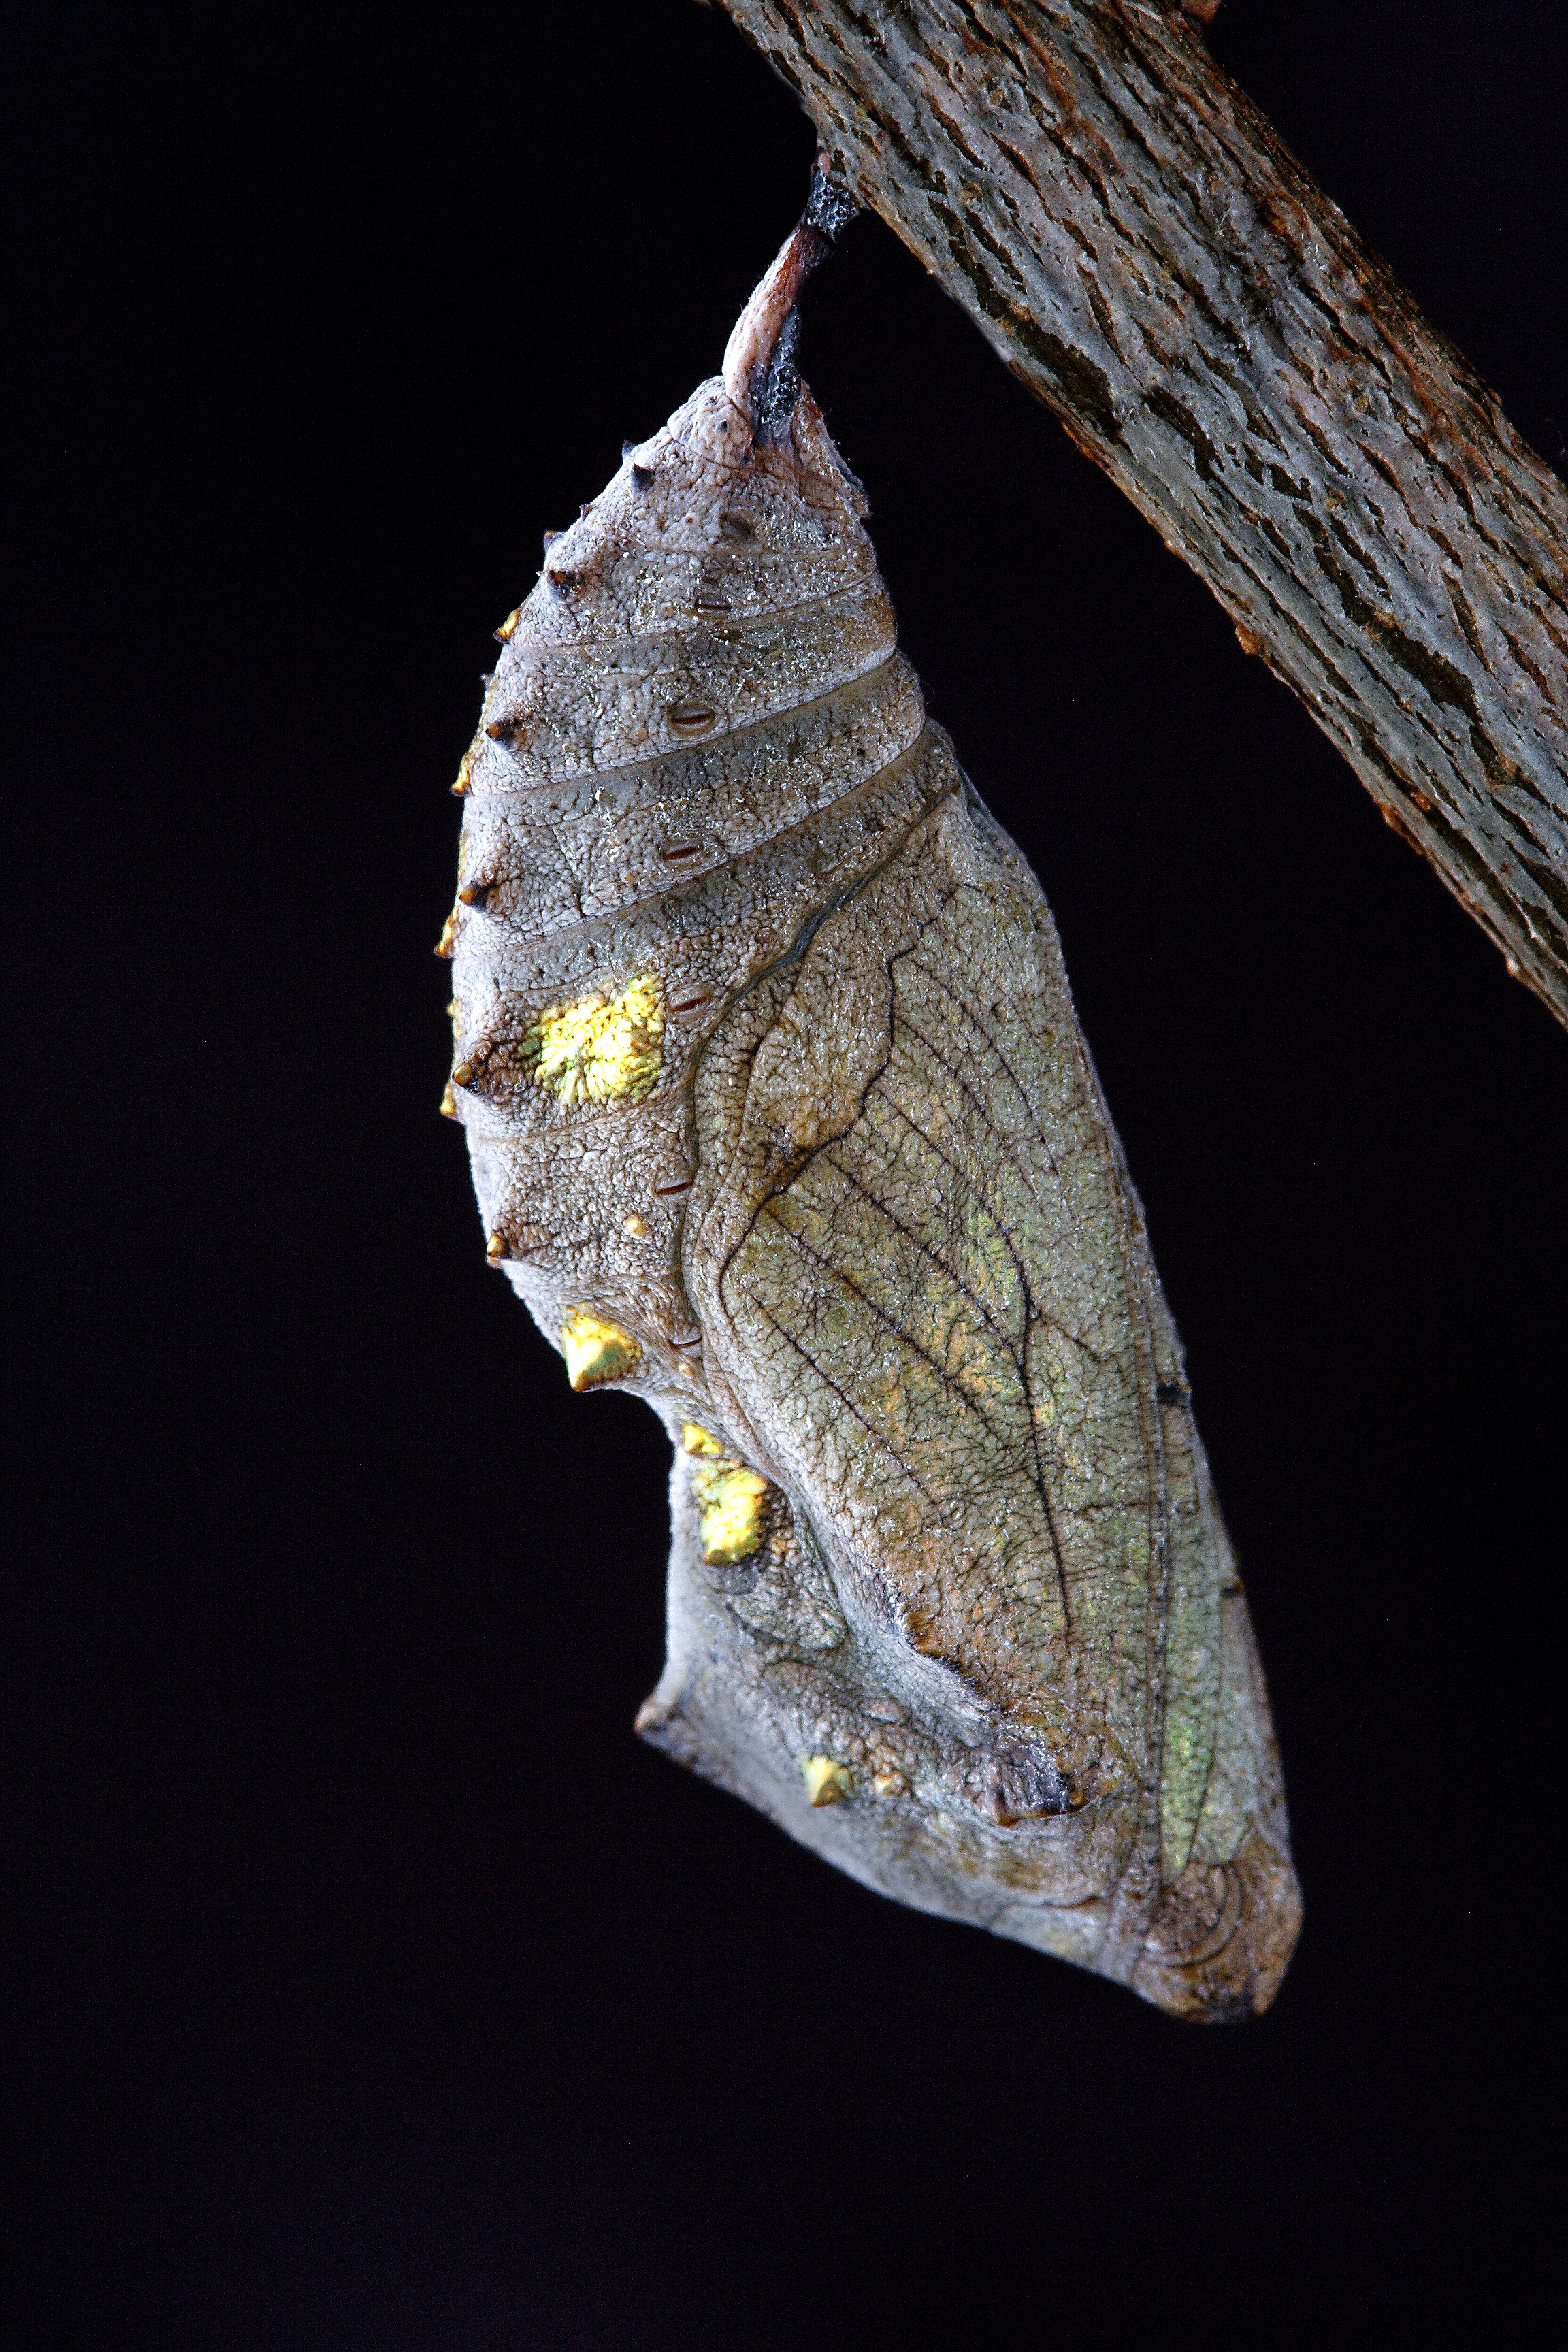
wing, photography, leaf, insect, macro, moth, butterfly, fauna, cycle, invertebrate, close up, lepidoptera, pupa, chrysalis, macro photography, metamorphosis, arthropod, transform, cocoon, pollinator, moths and butterflies